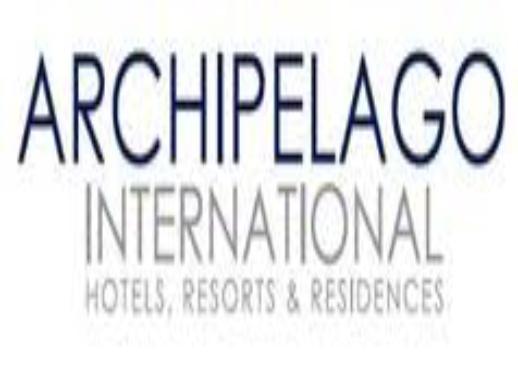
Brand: ARCHIPELAGO
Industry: Necessities